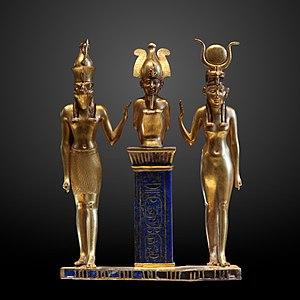
Les dieux et déesses de l’Égypte antique représentent une foule considérable de plus d'un millier de puissances surnaturelles ; divinités cosmogoniques, divinités provinciales, divinités locales, divinités funéraires, personnification de phénomènes naturels ou de concepts abstraits, ancêtres déifiés, démons, génies, divinités étrangères importées, etc. Le terme égyptien pour dieu est netjer et son plus ancien hiéroglyphe représente vraisemblablement un mat enveloppé de bandelettes de tissu. Pour désigner le concept de la divinité, les glyphes alternatifs sont le faucon sur un perchoir et un personnage accroupi. D'autres termes existent pour désigner une divinité, tel baou ou sekhem mais leur diffusion a été de moindre importance.